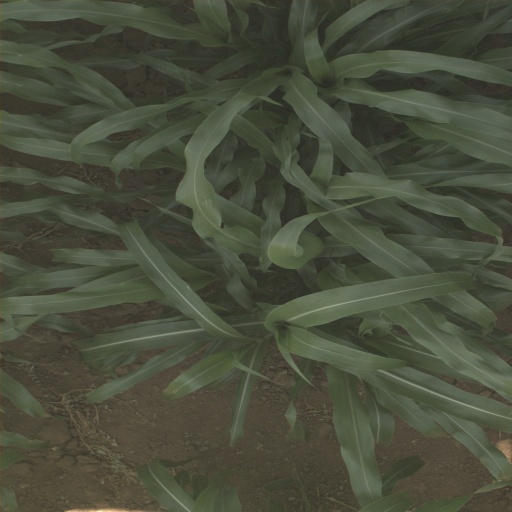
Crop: sorghum